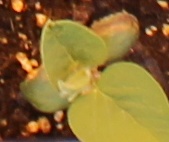
Label: Soybean